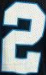
Number: 2